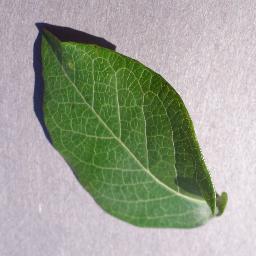
Label: Blueberry___healthy